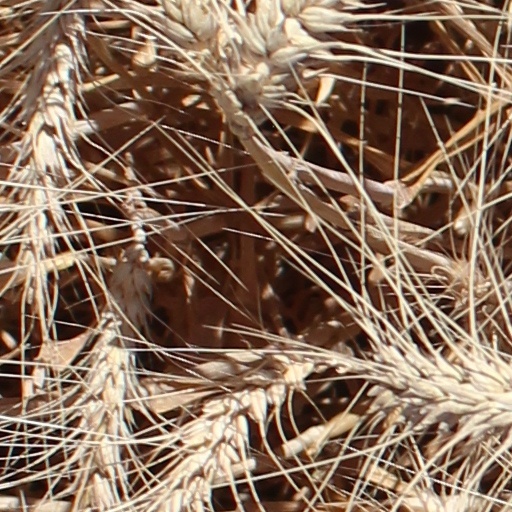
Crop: wheat